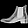
Label: Ankle boot